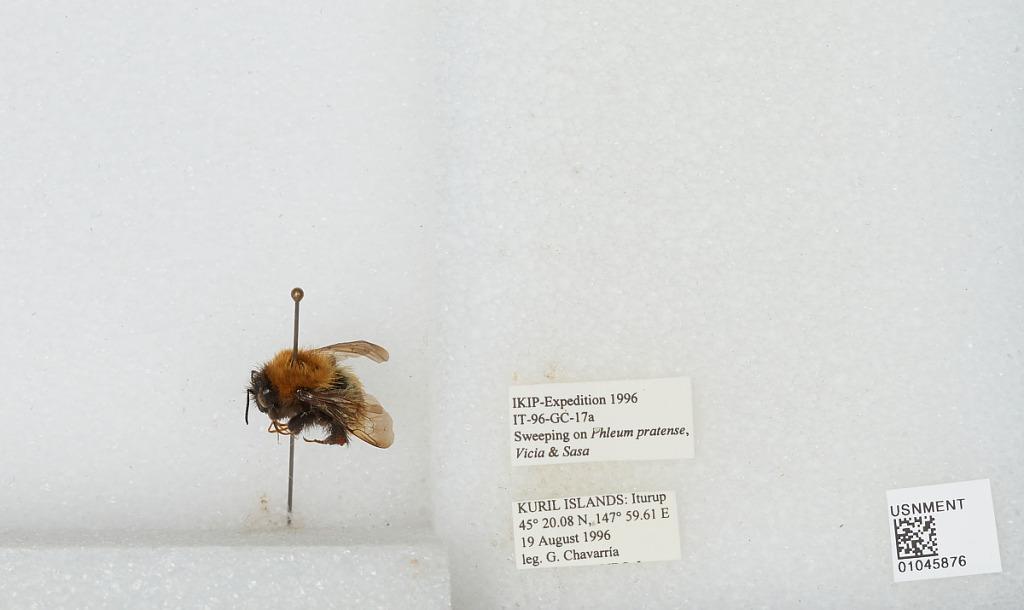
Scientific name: Bombus sp.
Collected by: G. Chavarria
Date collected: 1996-8-19
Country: Russia
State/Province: Sakhalin
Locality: Iturup, Kuril Islands
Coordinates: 45.3347, 147.994